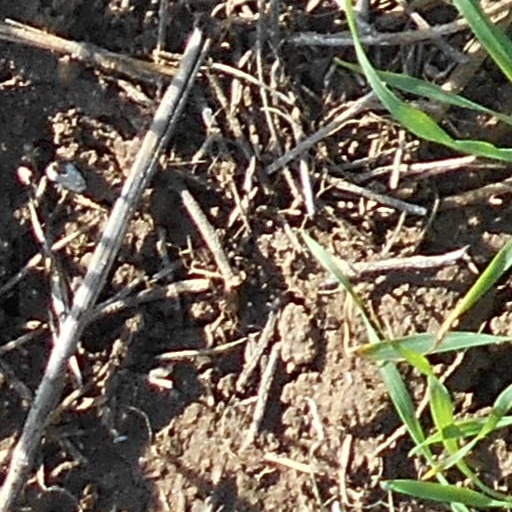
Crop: wheat